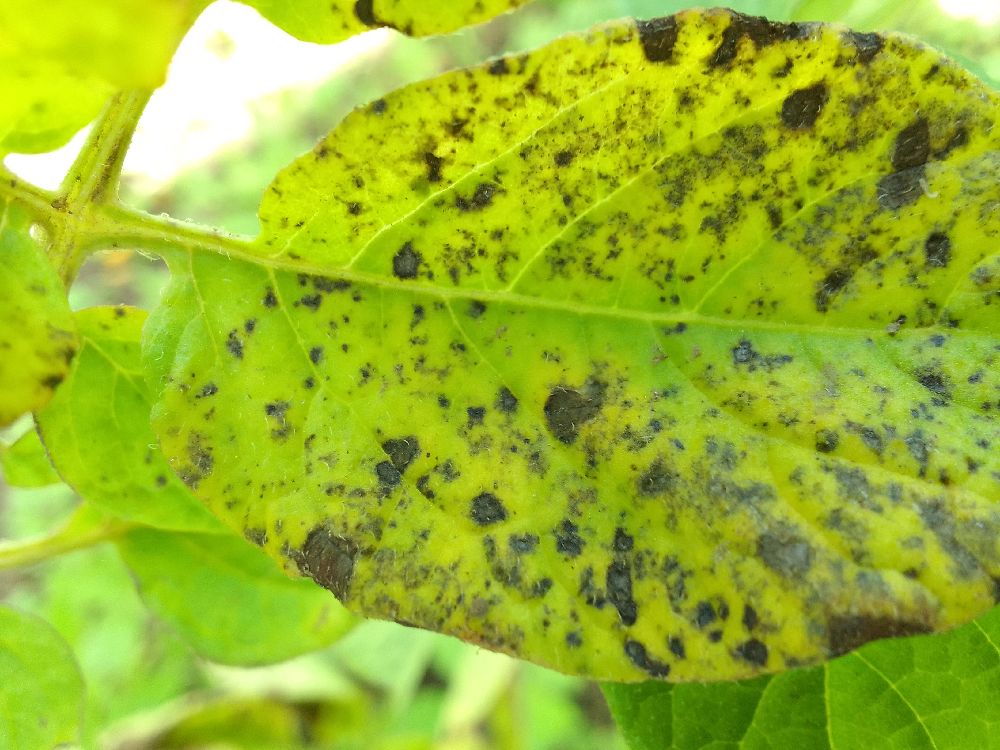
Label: Early blight